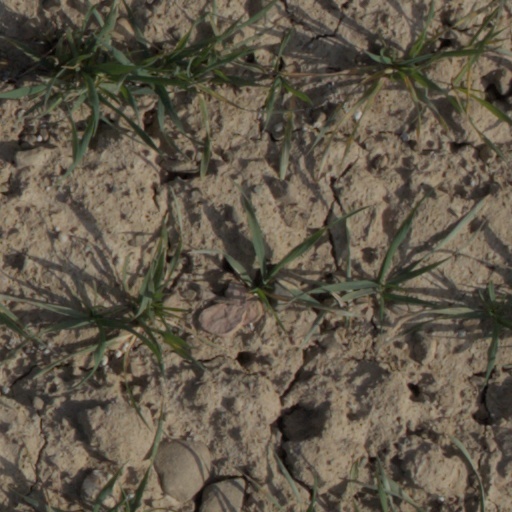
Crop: wheat